Karuvurar

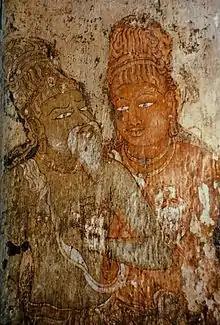
Karuvurar (left) with Rajaraja I (right)

Karuvurar was a sage or Siddhar from Karuvur (modern Karur) in Tamil Nadu, India. There are 18 Siddhars popularly known in Tamil literature. He is the one among the 18 Siddhars. Believers describe Siddhars as having the "ability to perceive the higher cosmic movements in universe." They are described as experts in Yoga, alchemy, literature, and philosophy, and as having the ability to move their souls to and from the bodies of others.